Karuppu Panam

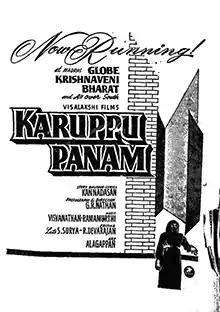
Poster

Karuppu Panam is a 1964 Indian Tamil-language crime film directed and photographed by G. R. Nathan. The screenplay was written by Valampuri Somanathan from a story by Kannadasan. The music was by Viswanathan–Ramamoorthy. It stars T. S. Balaiah, K. Sarangapani, Balaji, K. R. Vijaya and Sheela. The film was commercially successful.